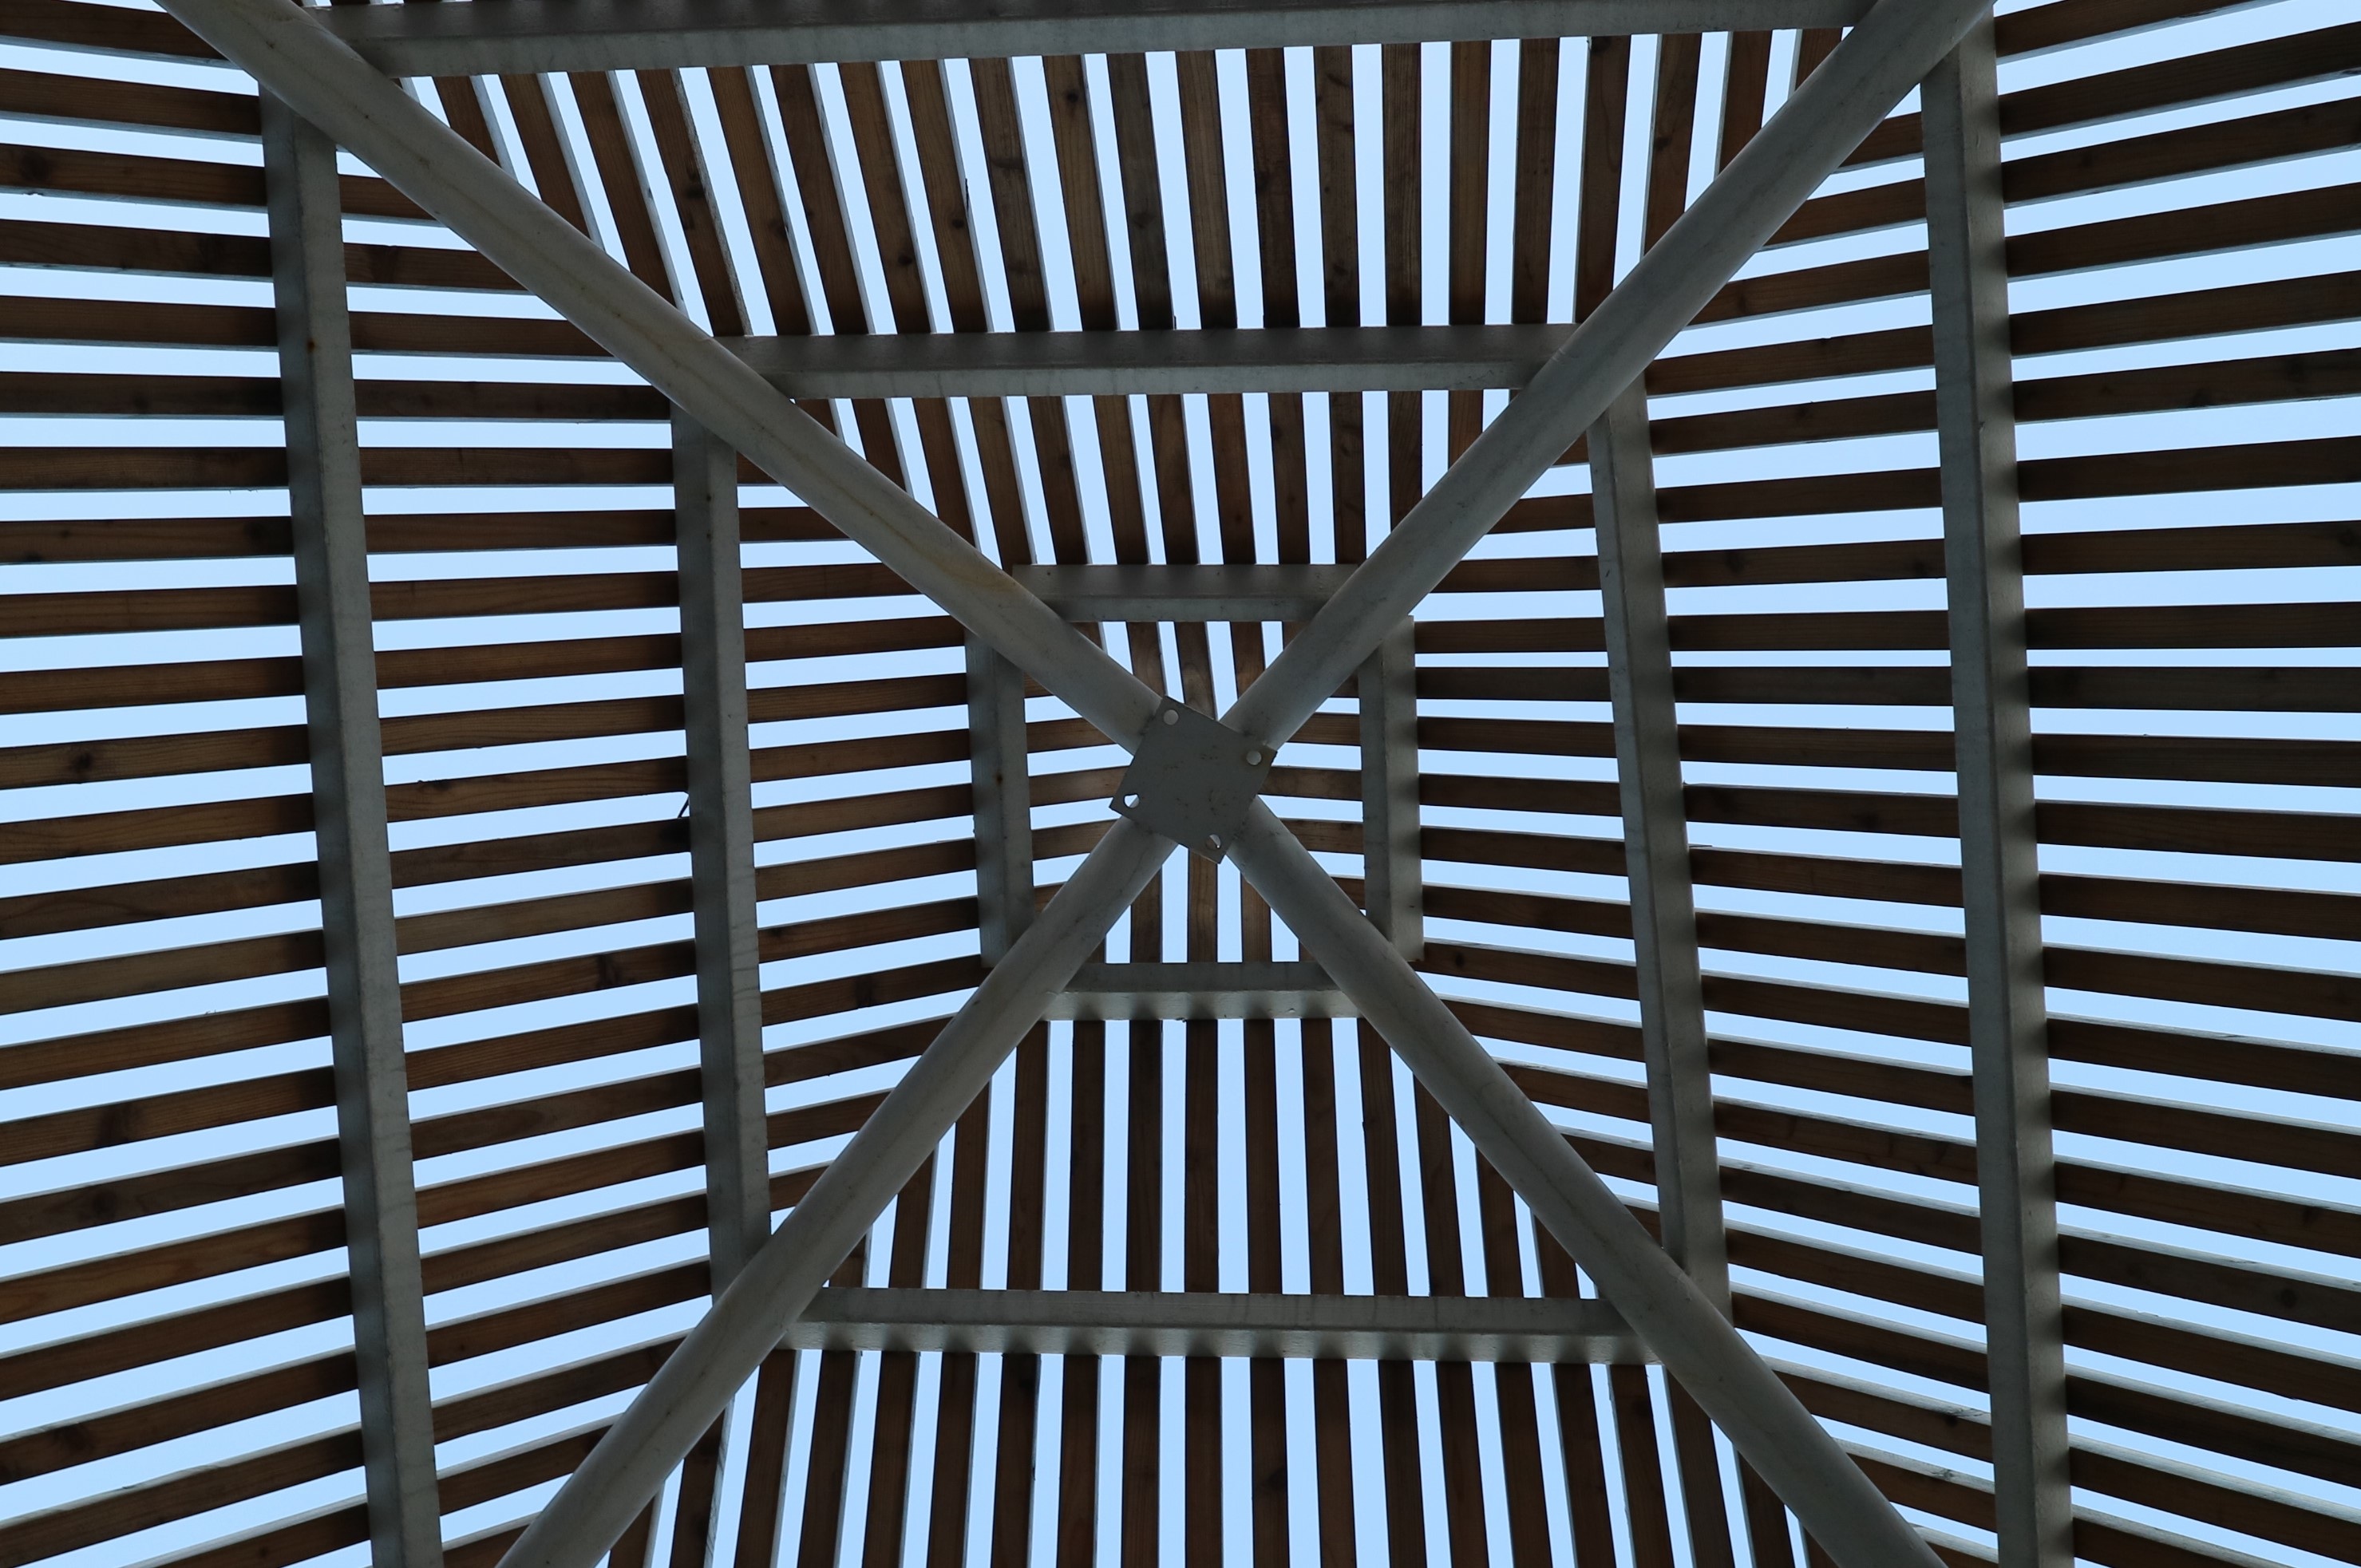
wood, floor, ceiling, pattern, line, monochrome, circle, interior design, art, design, symmetry, shape, flooring, window covering